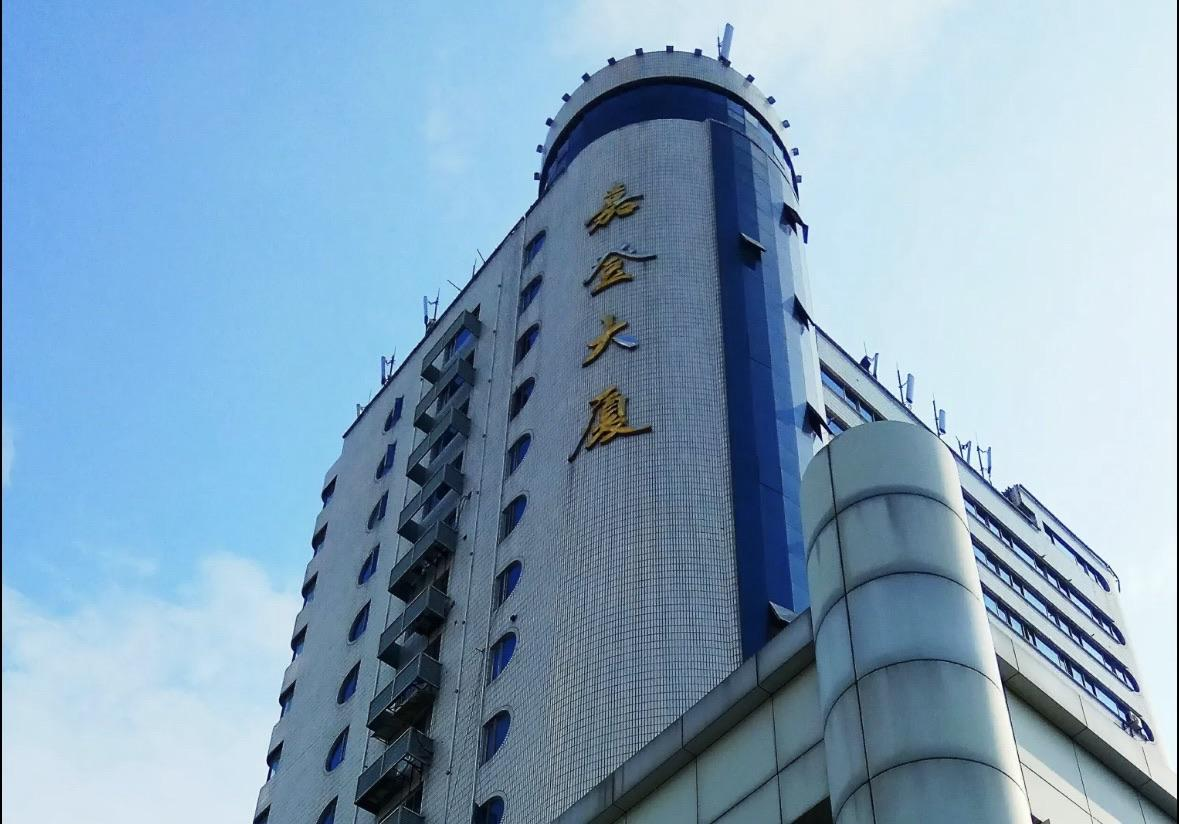
地标名称：嘉登大厦
所在城市：苏州市·姑苏区